Belleville Lake

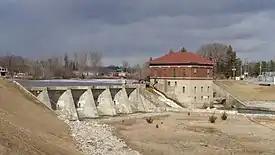
The construction of the French Landing Dam and Powerhouse in 1925 led to the creation of Belleville Lake.

Belleville Lake is an artificial reservoir created by the hydroelectric French Landing Dam and Powerhouse in 1925. The lake was originally named Edison Lake, because the dam was constructed by the Detroit Edison Company. When the lake was created, it flooded part of the historic community of Rawsonville, which had few remaining structures and residents by this time. The historic community was dedicated as a Michigan State Historic Site on October 27, 1983. A historic marker was erected at the intersection of Rawsonville Road and Grove Road. The community of Rawsonville continues to exist as an unincorporated community with little relation to the historic community, besides its geographic position.